Jamison Square

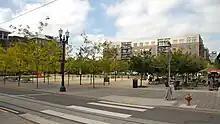
The park in 2007

The park design includes three main elements: a fountain, a boardwalk, and an outdoor gallery. The stone fountain metaphorically expresses the idea of an "aquifer," as water pours out of the stone steps, filling up the gently sloping ground until the water is about 12 inches deep, at which point the water drains back out and the ground is dry.